Answer in natural language. Is toilet further away or in front of pedestal sink with a wide basin? Choose between the following options: in front or further away
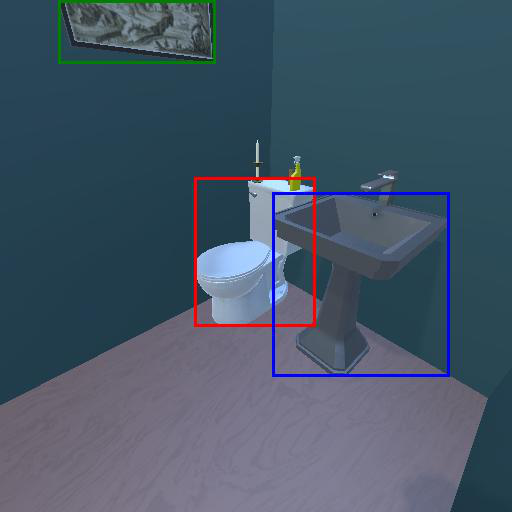
<answer>further away</answer>